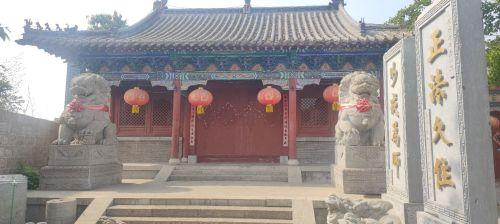
地标名称：鱼台显教寺
所在城市：济宁市·鱼台县